Floris White Bull

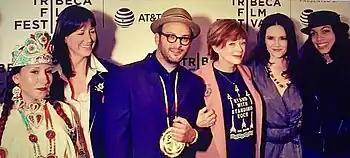
White Bull, (left) at Tribeca Film Festival in 2017

She was the co-writer of the 2017 documentary "" and the narrator of the first section of the film. In the first of the documentary's three sections she discusses the path of the pipeline and its proximity to the Missouri River.